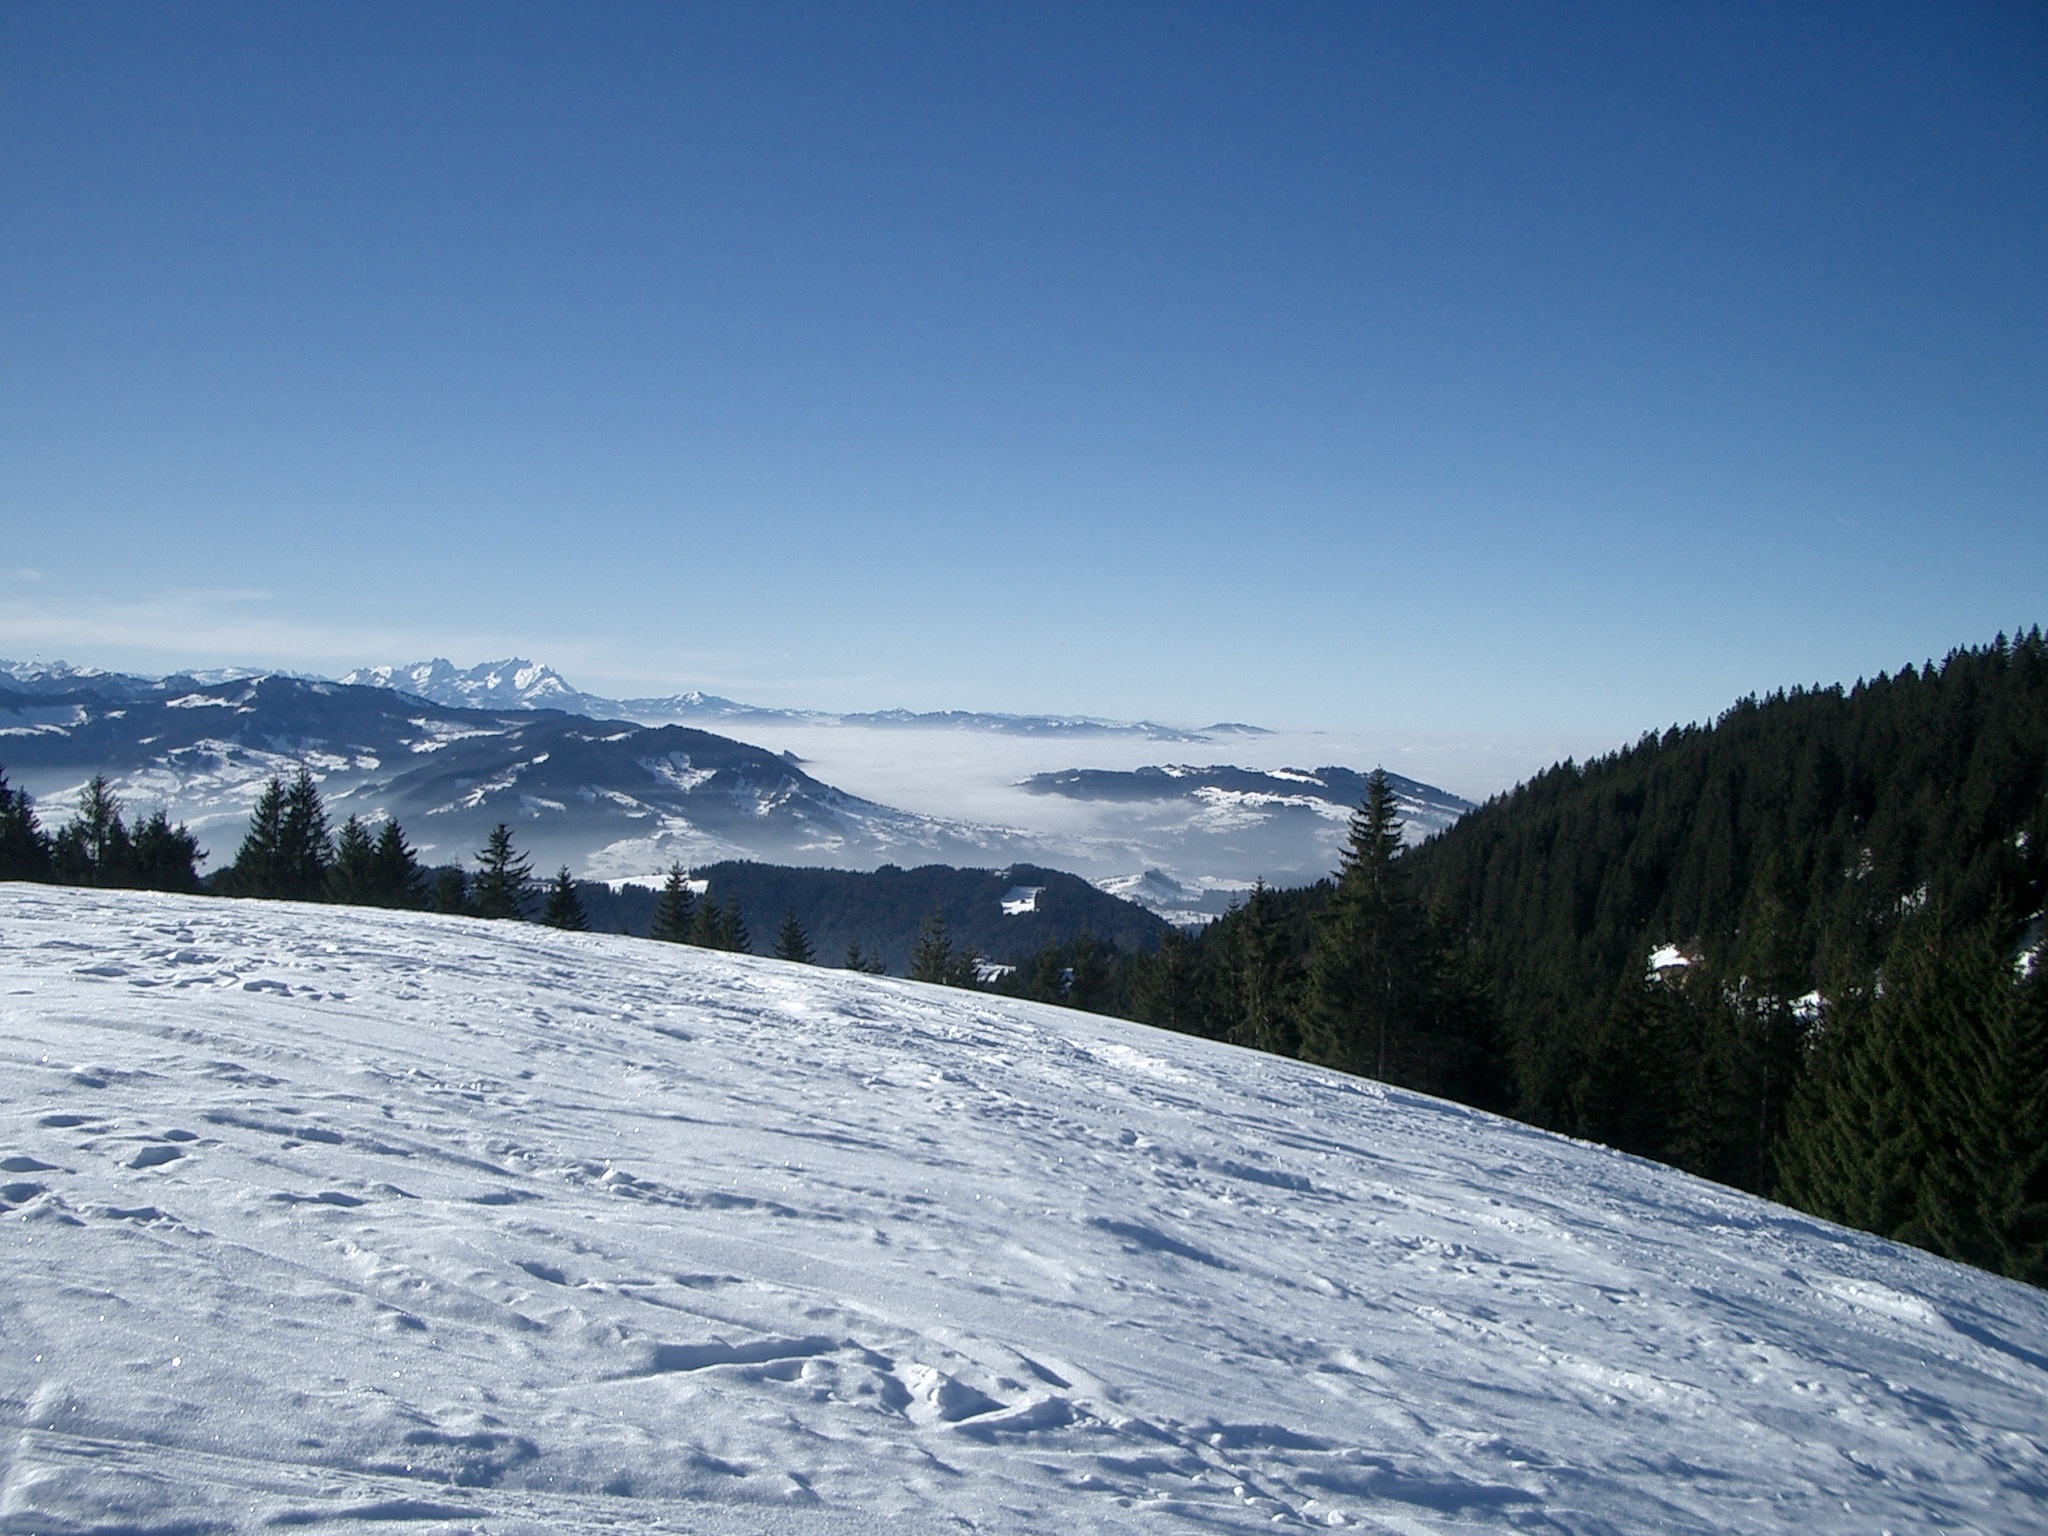
mountain, snow, winter, view, mountain range, weather, skiing, season, ridge, winter sport, sports, alps, plateau, vorarlberg, fell, piste, lake constance, landform, backcountry skiiing, ski touring, mountain pass, geographical feature, mountainous landforms, geological phenomenon, hochaedrich